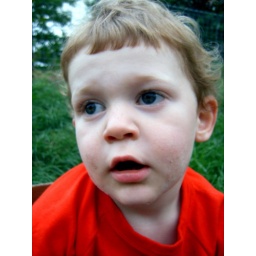
Sliding in a box up and down the hill in our yard - little grubby face